Tokyo Mew Mew

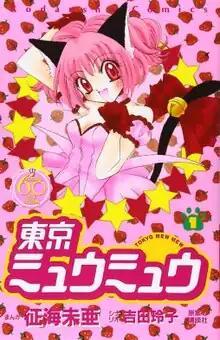
The first volume of "Tokyo Mew Mew" published in Japan by Kodansha on February 6, 2001, featuring Ichigo Momomiya in her Mew Mew form

is a Japanese manga series created and written by Reiko Yoshida and illustrated by Mia Ikumi. It was originally serialized in Kodansha's "shōjo" manga magazine "Nakayoshi" from September 2000 to February 2003, with its chapters collected in seven "tankōbon" volumes by Kodansha. It focuses on five girls infused with the DNA of endangered animals which gives them special powers and allows them to transform into "Mew Mews". Led by Ichigo Momomiya, the girls protect Earth from aliens who wish to "reclaim" it.